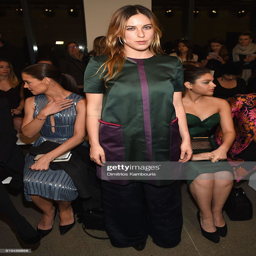
actor attends the fall fashion show during fashion week .